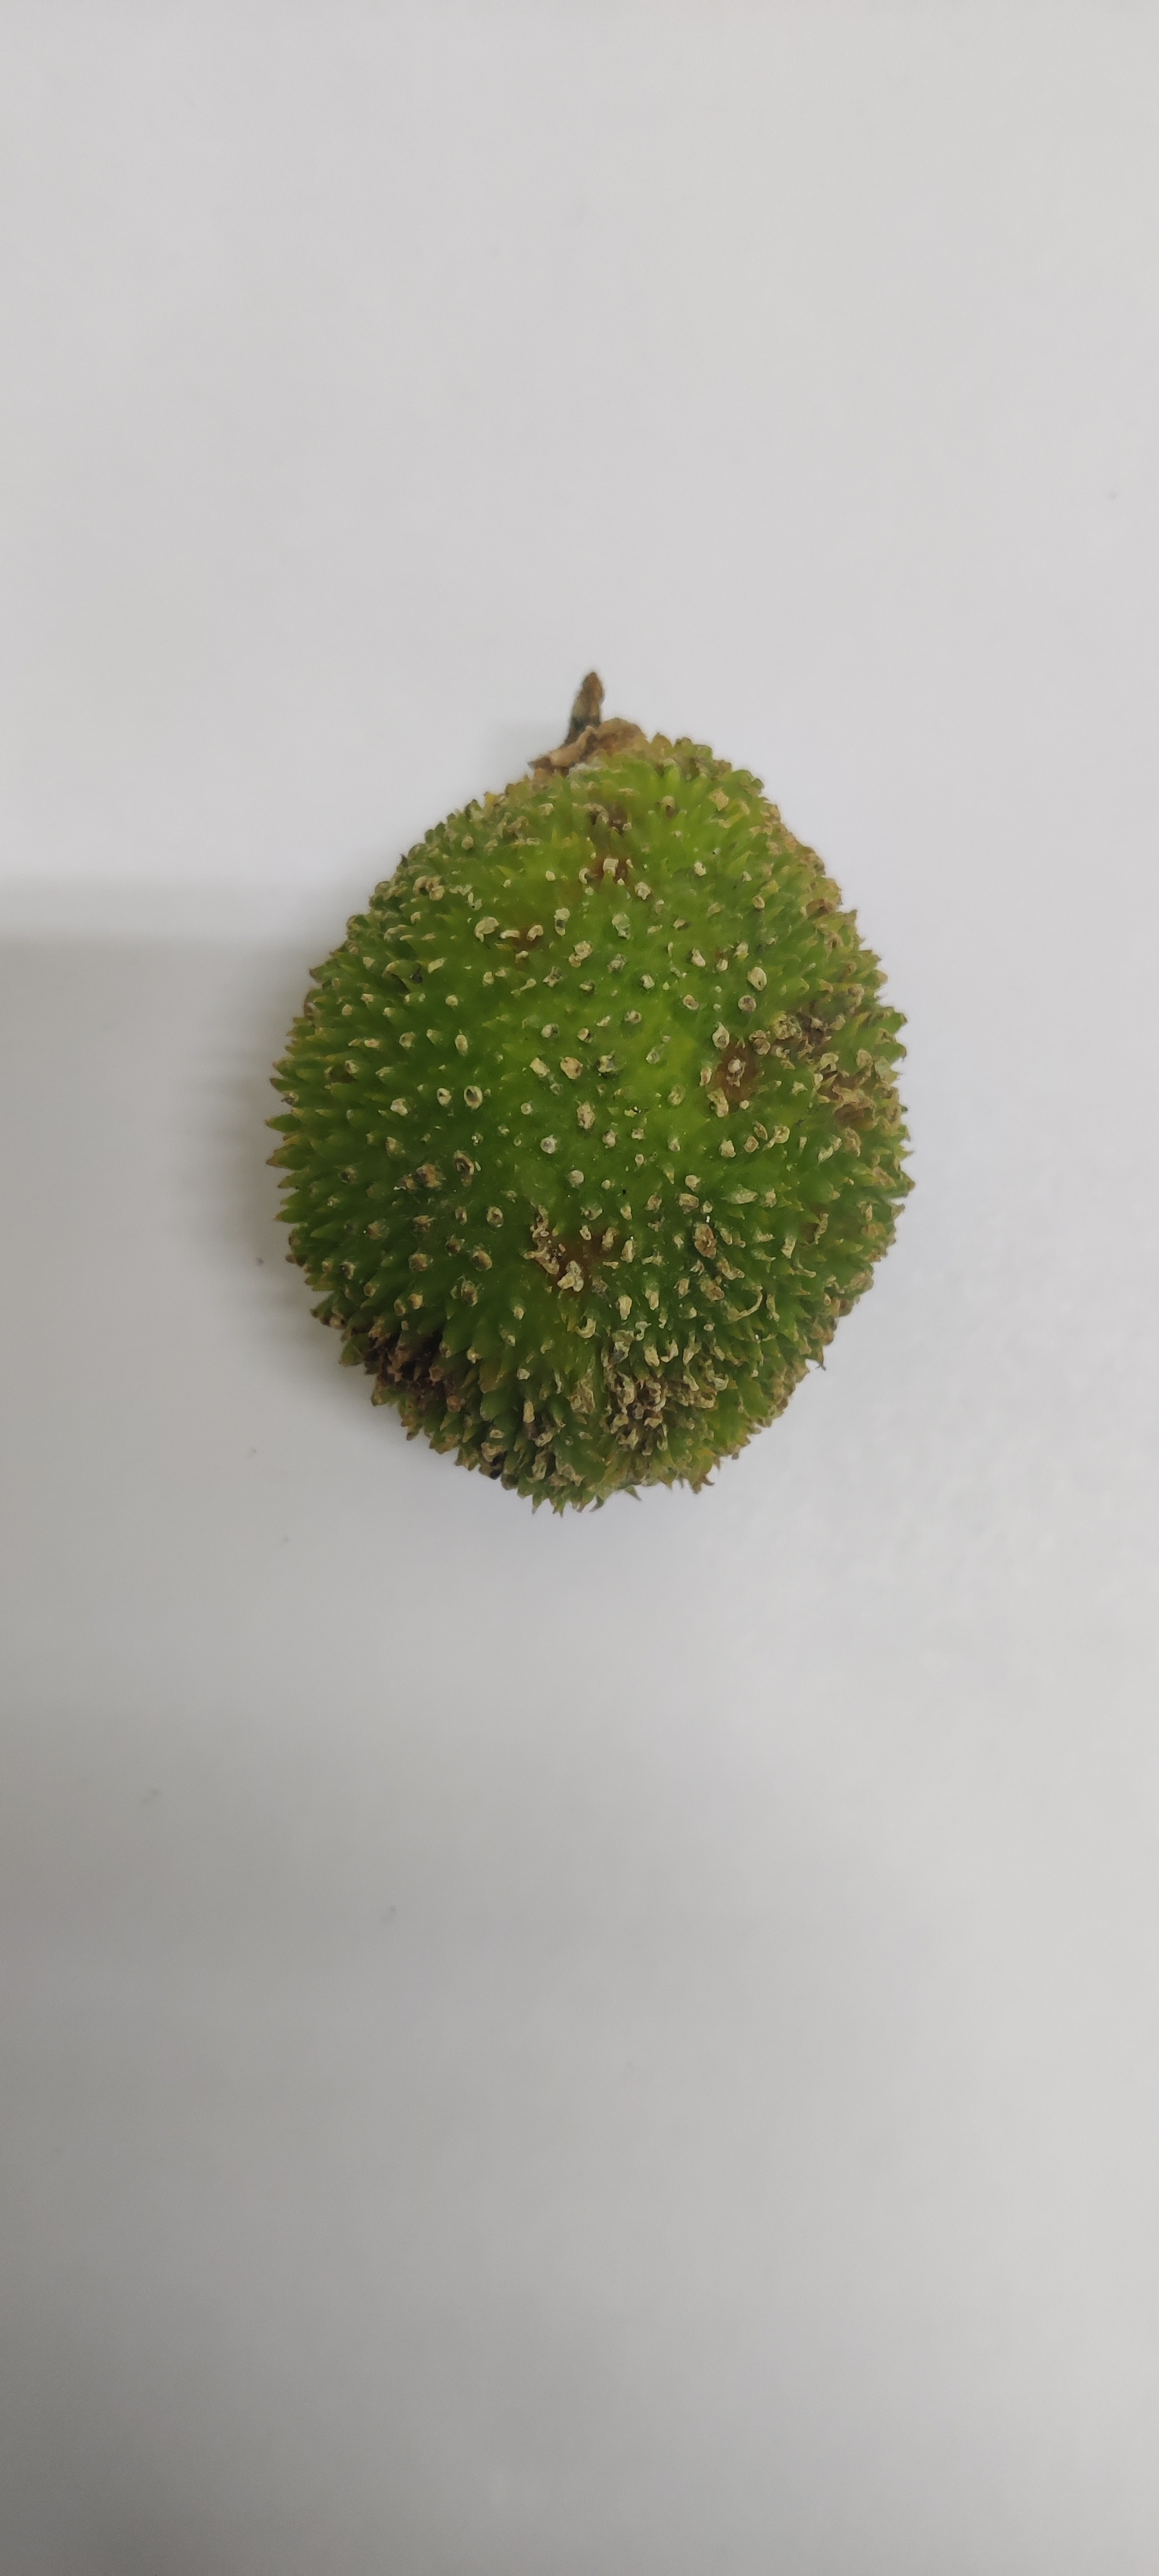
Crop: Spiny Gourd
Condition: Severely Damaged